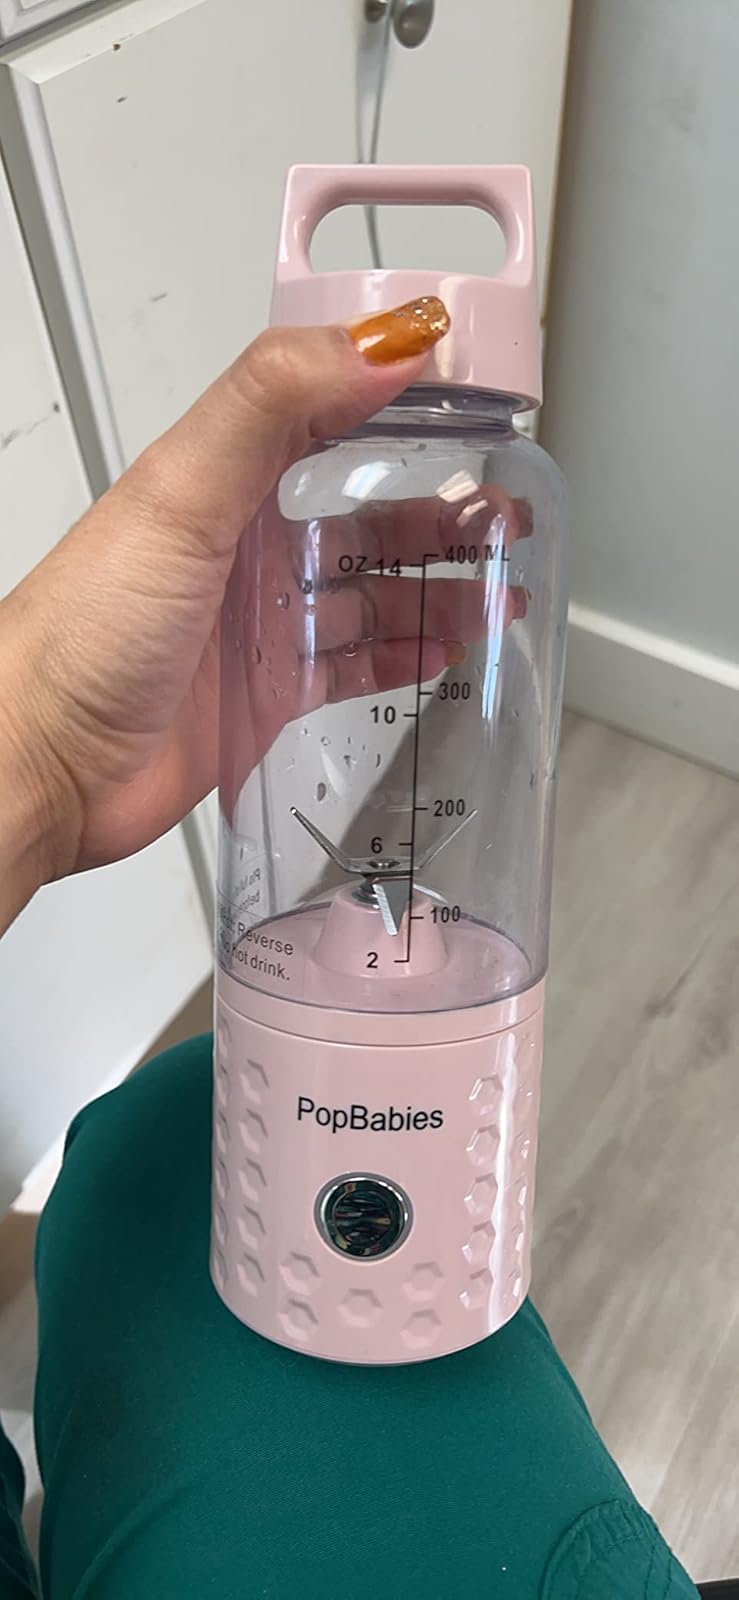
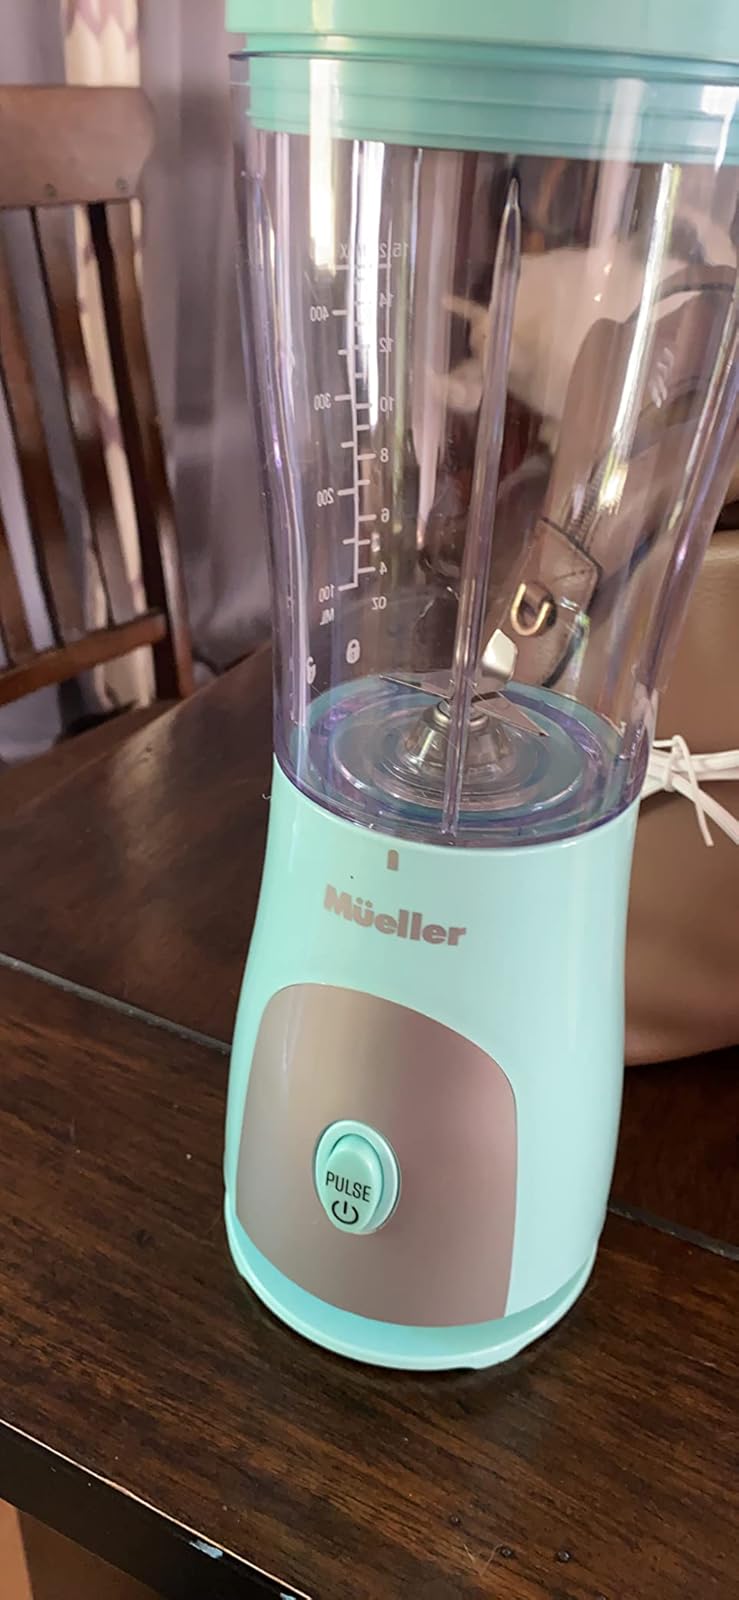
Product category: items_blender
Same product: no